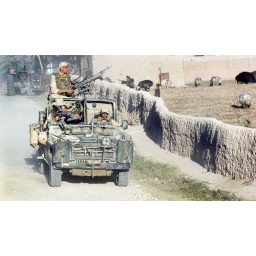
Task Force Uruzgan.ISAF, Afghanistan, Uruzgan, TFU-1Koninklijke LandmachtNederlandse genisten rijden door een dorpje in de buurt van Tarin Kowt